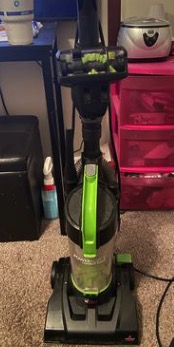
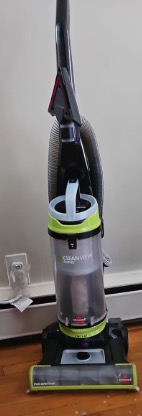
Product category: items_vacuum
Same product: no